Southwell Minster

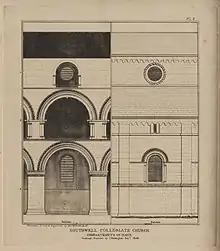
Compartments of the nave, interior and exterior

The nave, transepts, central tower and two western towers of the Norman church which replaced the Anglo-Saxon minster remain as an outstanding achievement of severe Romanesque design. With the exception of fragments mentioned above, they are the oldest part of the existing church.